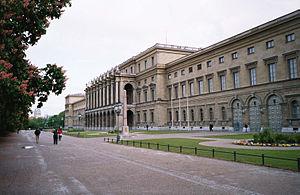
La résidence de Munich, appelée aussi palais de la Résidence, était le château des ducs, princes-électeurs et rois de Bavière, au cœur de Munich. Elle comporte dix cours et 130 pièces réparties en trois ensembles : les appartements royaux, jusqu'à la Max-Joseph-Platz, l'Ancienne Résidence, jusqu'à la Residenzstraße et le bâtiment de la salle des fêtes, jusqu'aux jardins de cour.